Wilbert Rideau

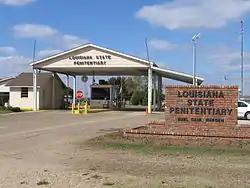
Louisiana State Penitentiary, where Rideau was incarcerated

Before Rideau was arraigned, a local television news station, KPLC-TV, filmed his being interviewed by the parish sheriff at the jail. Rideau responded to leading questions and admitted to killing teller Julia Ferguson in the course of a robbery. He did not appear to know he was being filmed, and he was without counsel. This material was broadcast three times in Calcasieu Parish, exposing a large part of the population to the interview and confession before Rideau was arraigned or taken to trial.